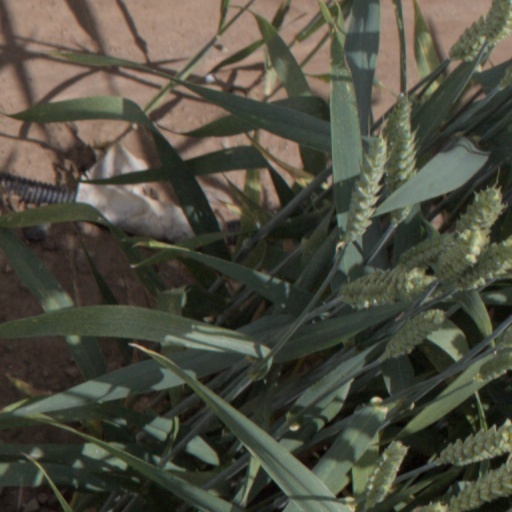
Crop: wheat